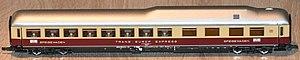
Voiture-restaurant Rheingold 1962 WRümh131 61 80 88-80 004-9 à l'échelle HO, dans un coffret vendu par Roco sous la référence 45924
Les voitures-restaurants de type Rheingold 1962 sont une série de cinq voitures-restaurants du chemin de fer fédéral allemand construites entre 1962 et 1963 par Orenstein & Koppel pour assurer la relation homonyme. Elles étaient surnommées Buckelspeisewagen et présentaient la particularité unique dans l'Europe ferroviaire d'avoir la cuisine et l'office aménagés sur deux niveaux.